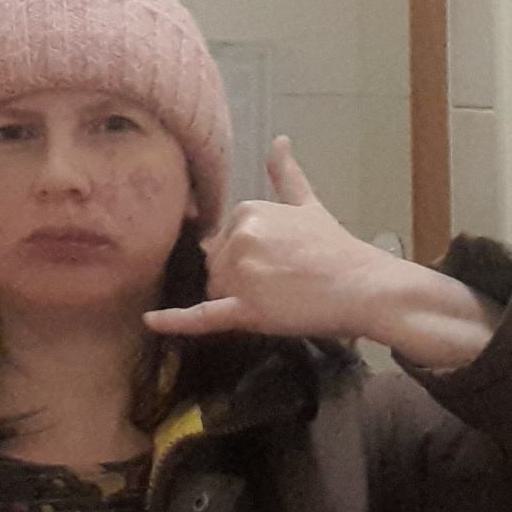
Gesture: call